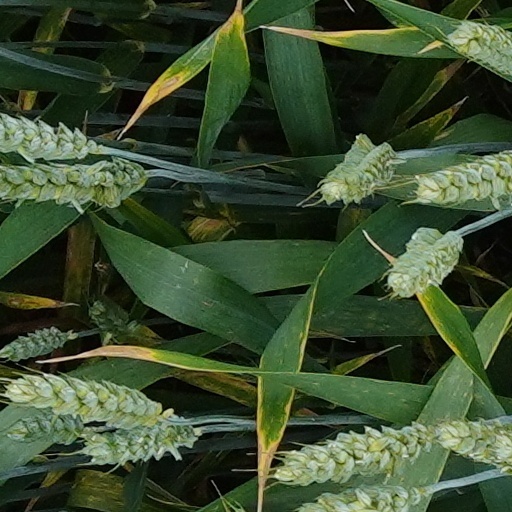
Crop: wheat